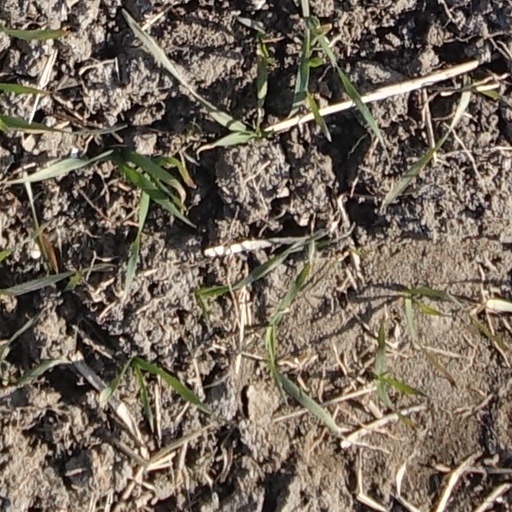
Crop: wheat